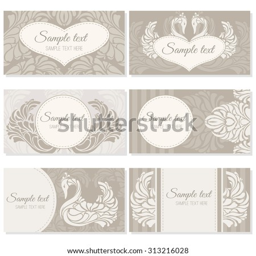
pastel template with an elegant light tan ornament .